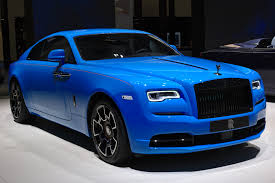
Label: noambulance